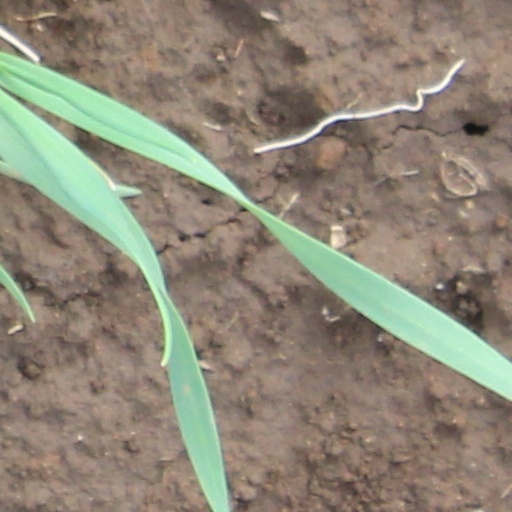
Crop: wheat